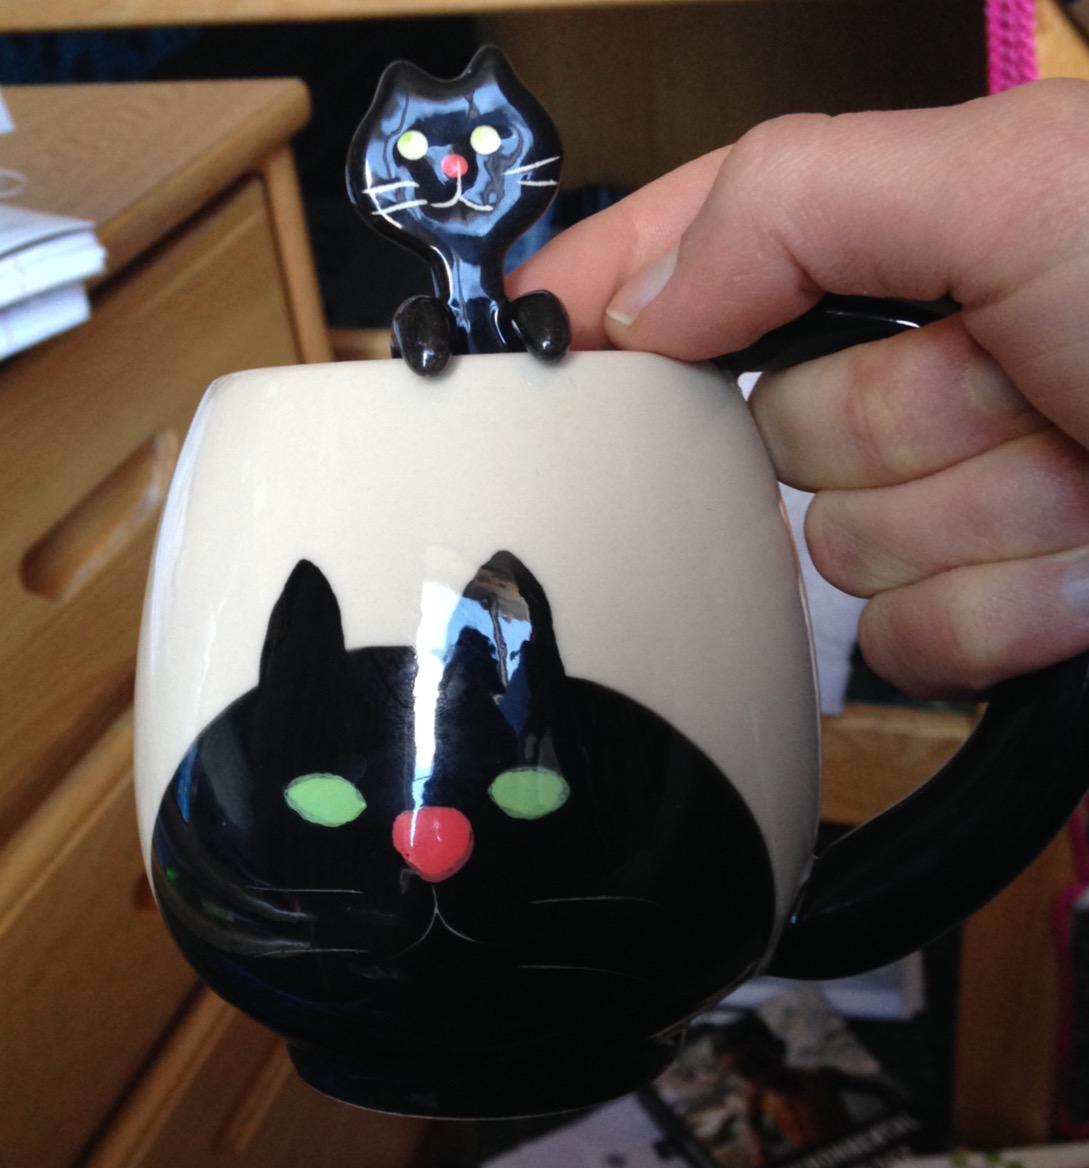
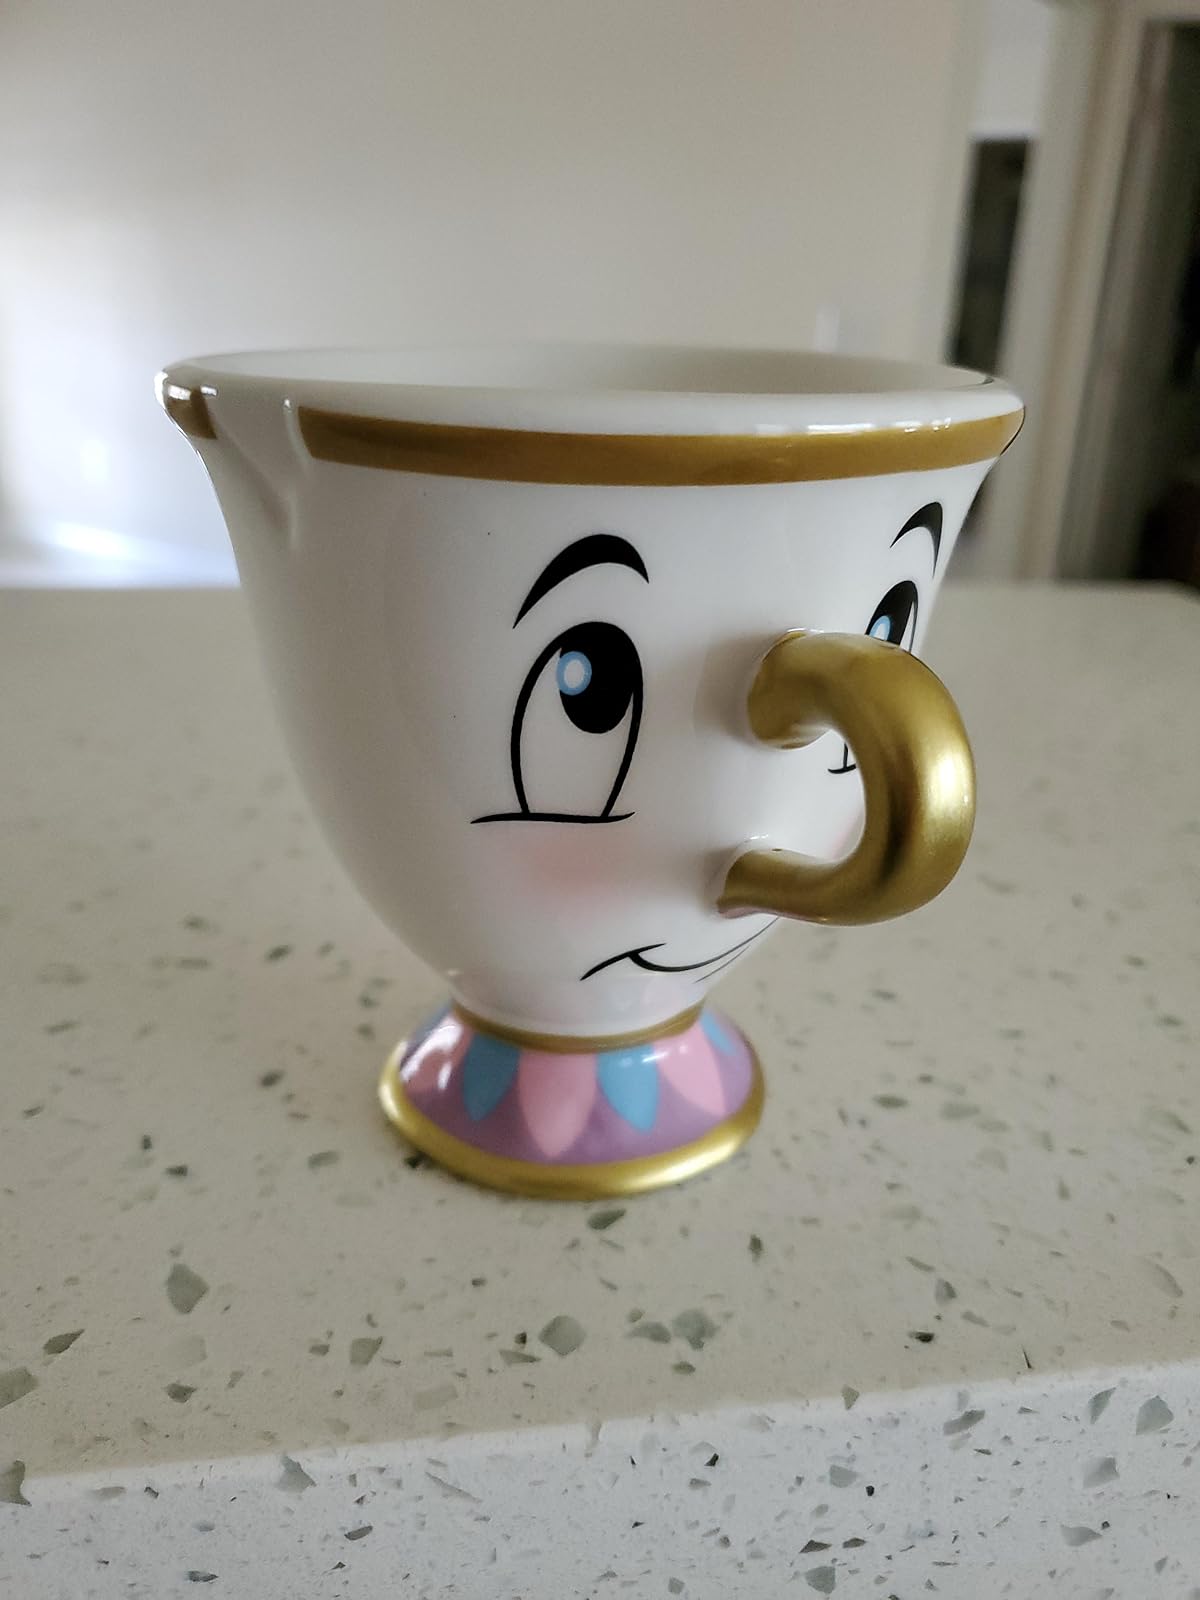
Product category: items_mug
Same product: no